South Carolina

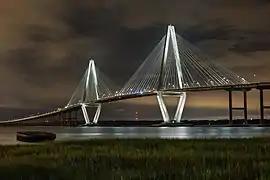
Arthur Ravenel Jr. Bridge from Charleston Harbor

Inland, the average January overnight low is around in Columbia and temperatures well below freezing in the Upstate. While precipitation is abundant the entire year in almost the entire state, the coast tends to have a slightly wetter summer, while inland, the spring and autumn transitions tend to be the wettest periods and winter the driest season, with November being the driest month. The highest recorded temperature is in Johnston and Columbia on June 29, 2012, and the lowest recorded temperature is at Caesars Head on January 21, 1985.